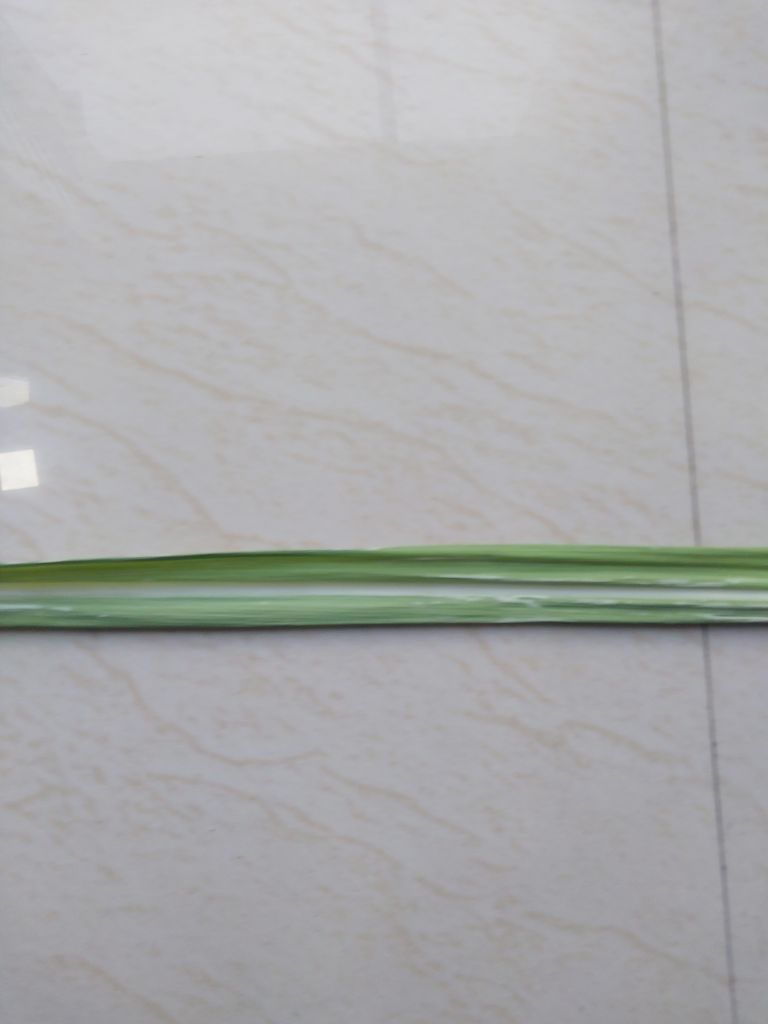
Label: Viral Disease